Lisa Wilcox

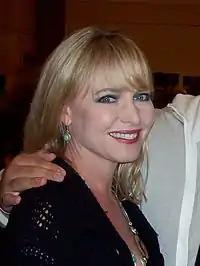
Lisa Wilcox in October 2008

Lisa Elizabeth Wilcox is an American actress, and former model and designer. She is best known for her role as Alice Johnson in the "A Nightmare on Elm Street" sequels "" (1988) and "" (1989)—both box office successes. In 2023, she appeared as herself along with her son Ryan on the controversial reality television series "MILF Manor" on TLC.